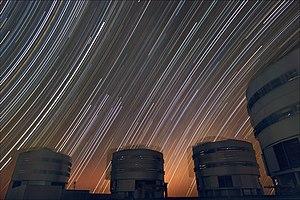
Un filé d'étoiles est un type d'astrophotographie composée d'une photographie longue pose du ciel étoilé mettant en évidence sa rotation apparente. L'image résultante montre ainsi chaque étoile sous forme de stries. Leur taille est fonction du temps d'exposition du filé, qui varient généralement de 15 minutes à plusieurs heures.